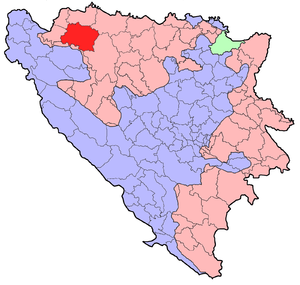
Prijedor est une ville de Bosnie-Herzégovine située dans la République serbe de Bosnie. Selon les premiers résultats du recensement bosnien de 2013, la ville intra muros compte 32 342 habitants et sa zone métropolitaine, appelée Ville de Prijedor, 97 588.